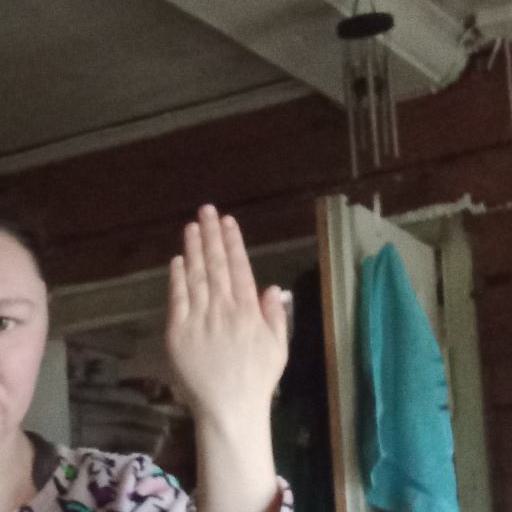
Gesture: stop_inverted